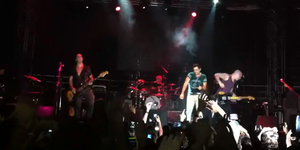
Caramelos de Cianuro est un groupe de rock et de ska, originaire de Caracas créé en 1989.